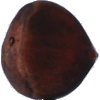
Label: Chestnut 1